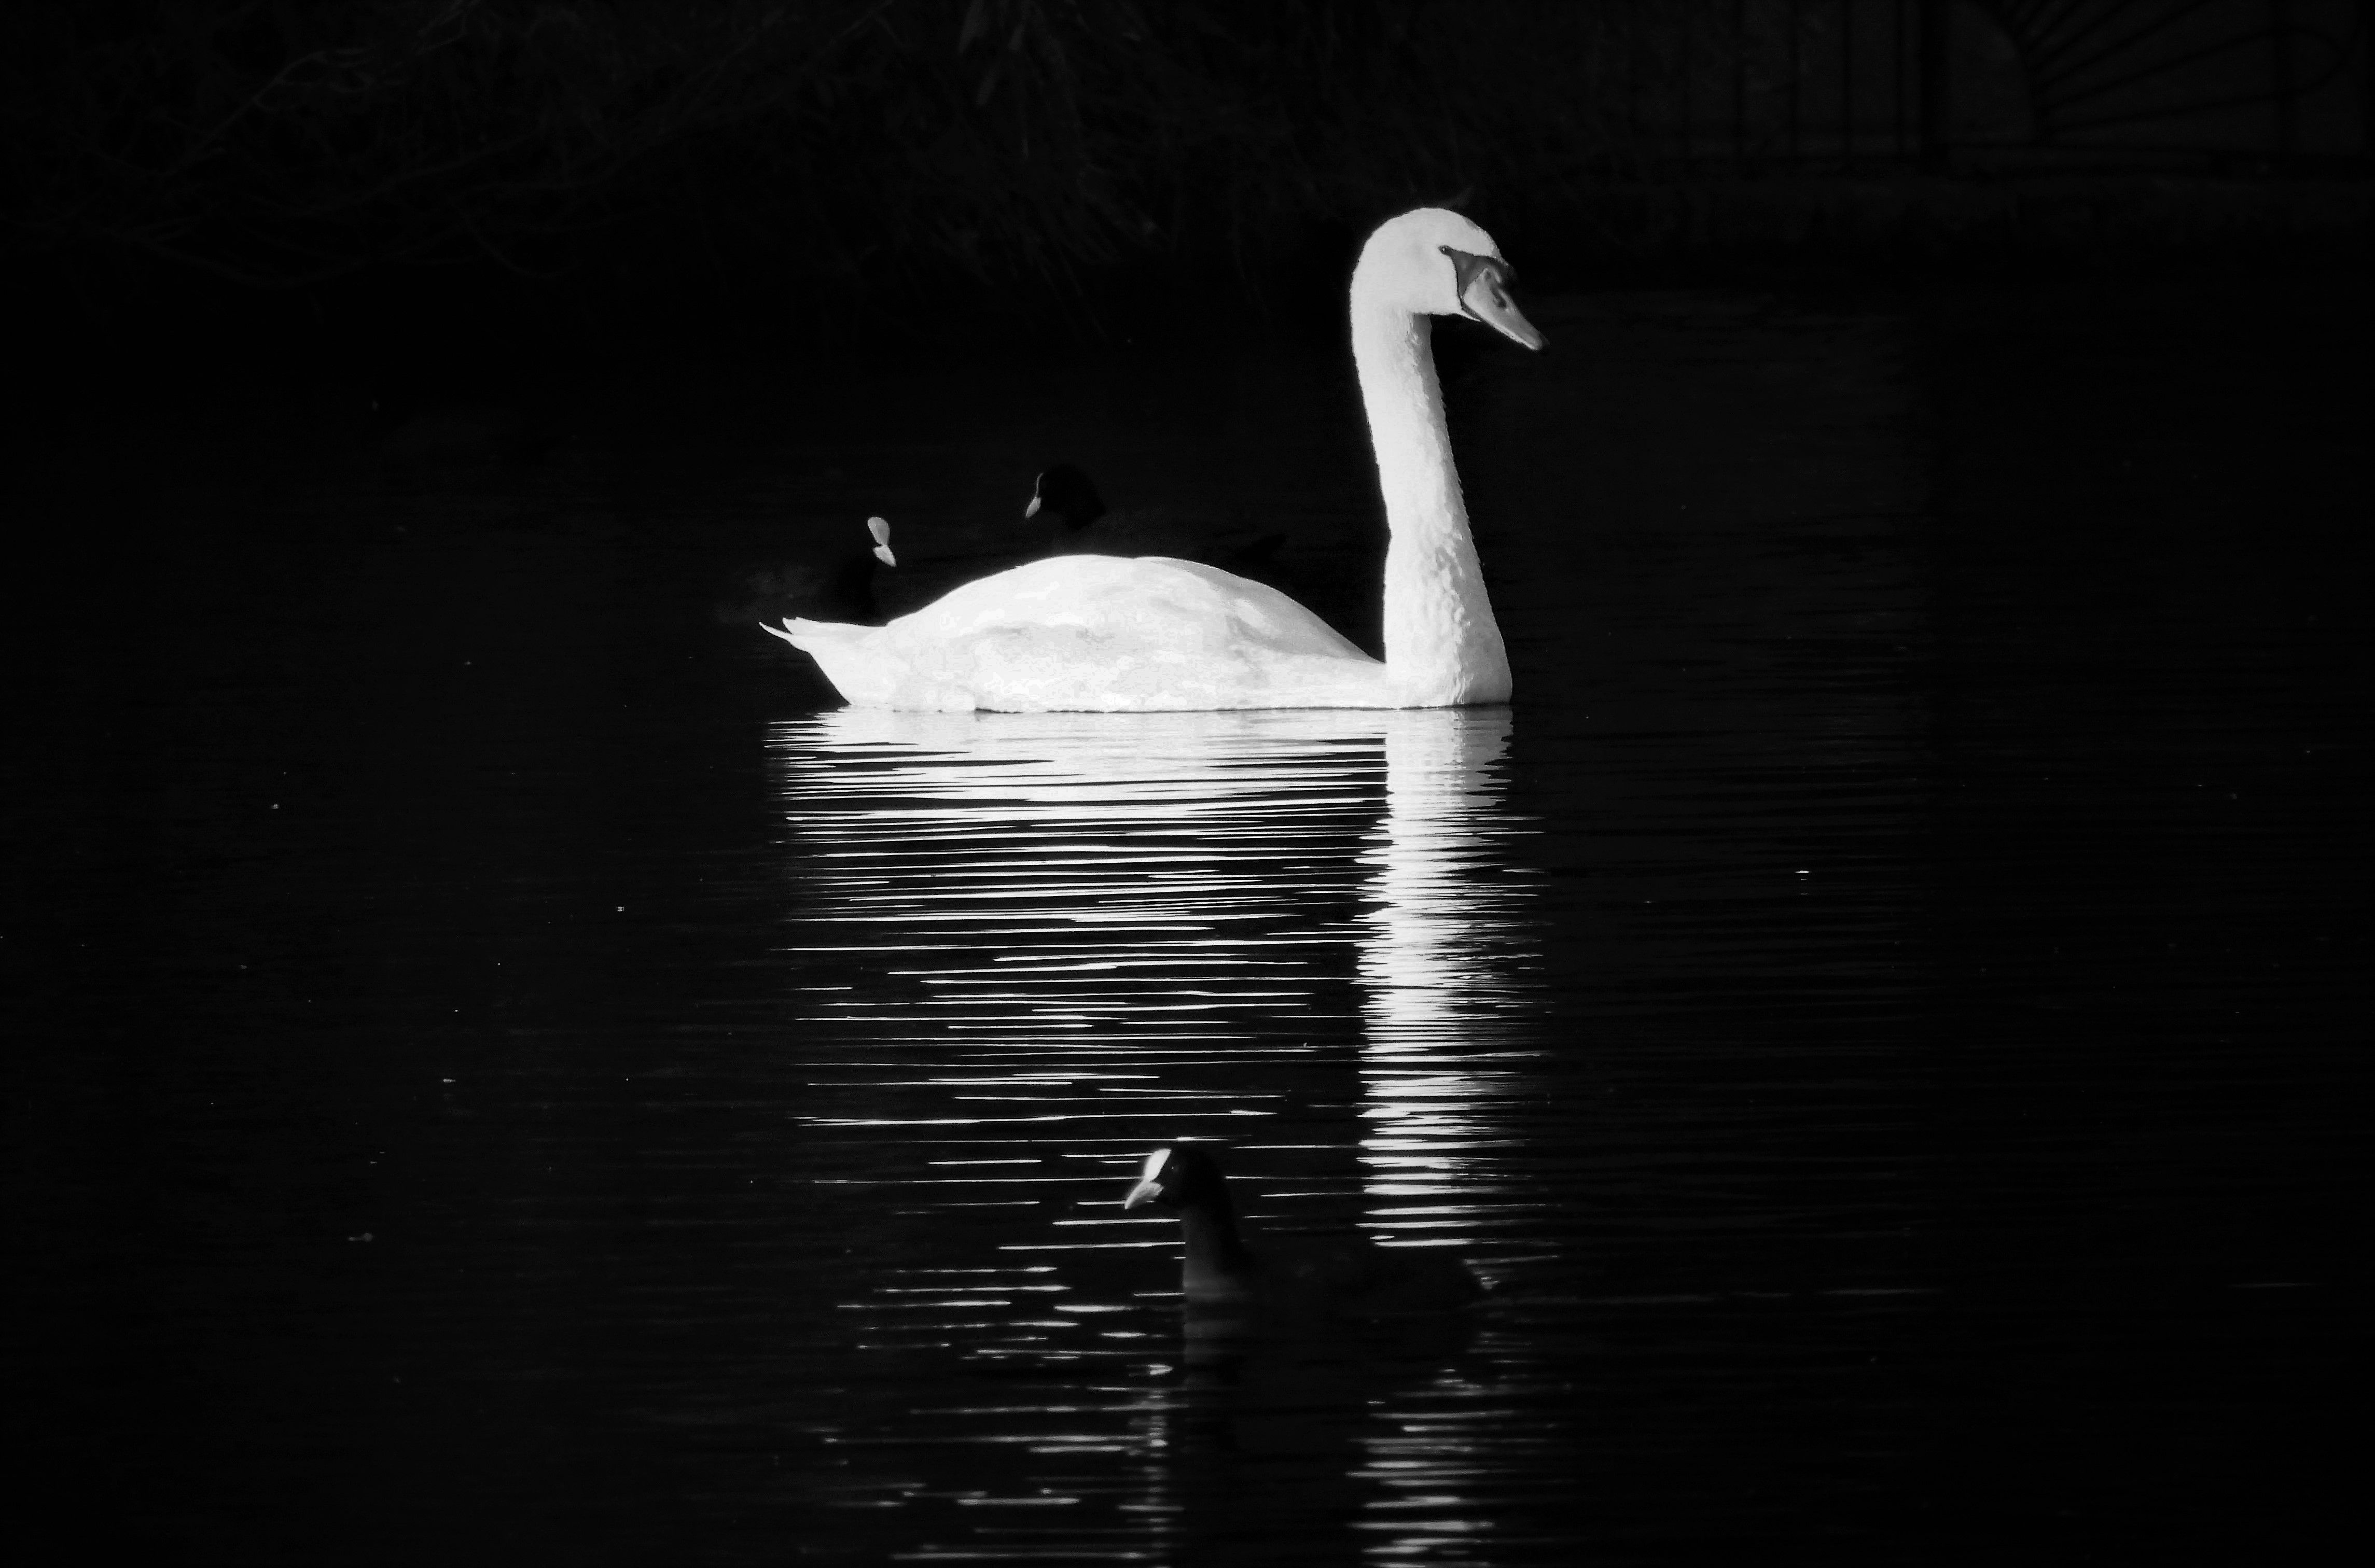
Mother Swan Swimming with Her Babies.
Image features a white adult swan swimming in the lake with her babies. Two of the babies are behind the mother, while the other is in front of her.
A closeup shot taken with neutral black and white filter. Also, Image features an adult white swan, probably a mother swimming with her light gray babies. The details in the image with the black and white filter evoke the sense of peace, calm and quite. The image reflects a moment of motherhood and nurturing as well.
Labels: Outdoors, Nature, Animal, Bird, Water, Ripple, Swan, Livestock, Mammal, Sheep, Waterfowl, Beak, Swans, Baby Swan, Bulrush
Camera: NIKON CORPORATION COOLPIX P1000
Aperture: F5.6
Exposure: 1/400 sec
ISO: 400
Focal length: 216.0 mm